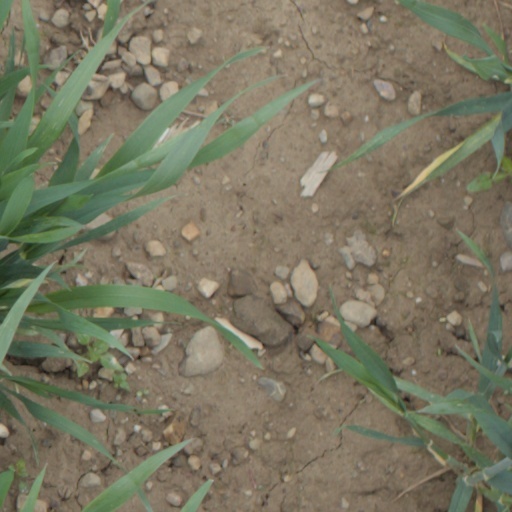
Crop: wheat